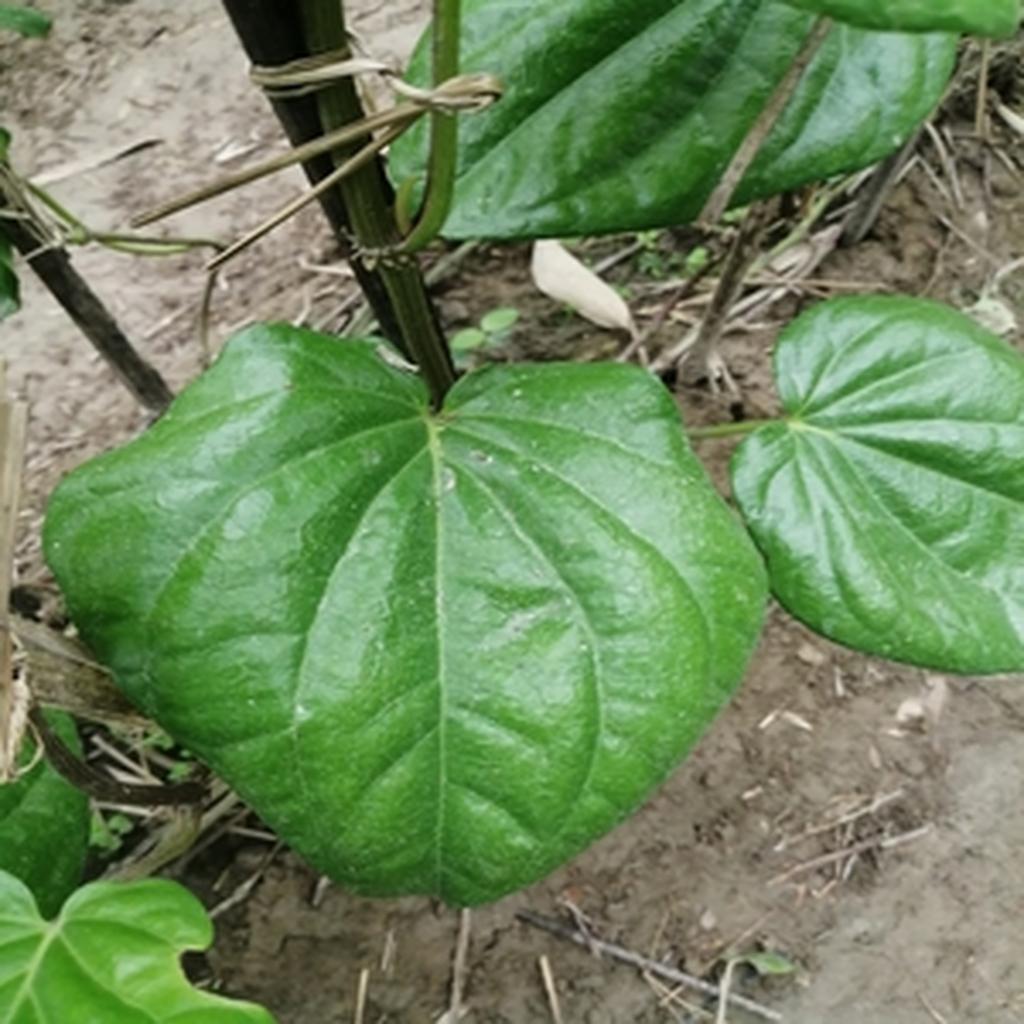
Label: Healthy_Leaf